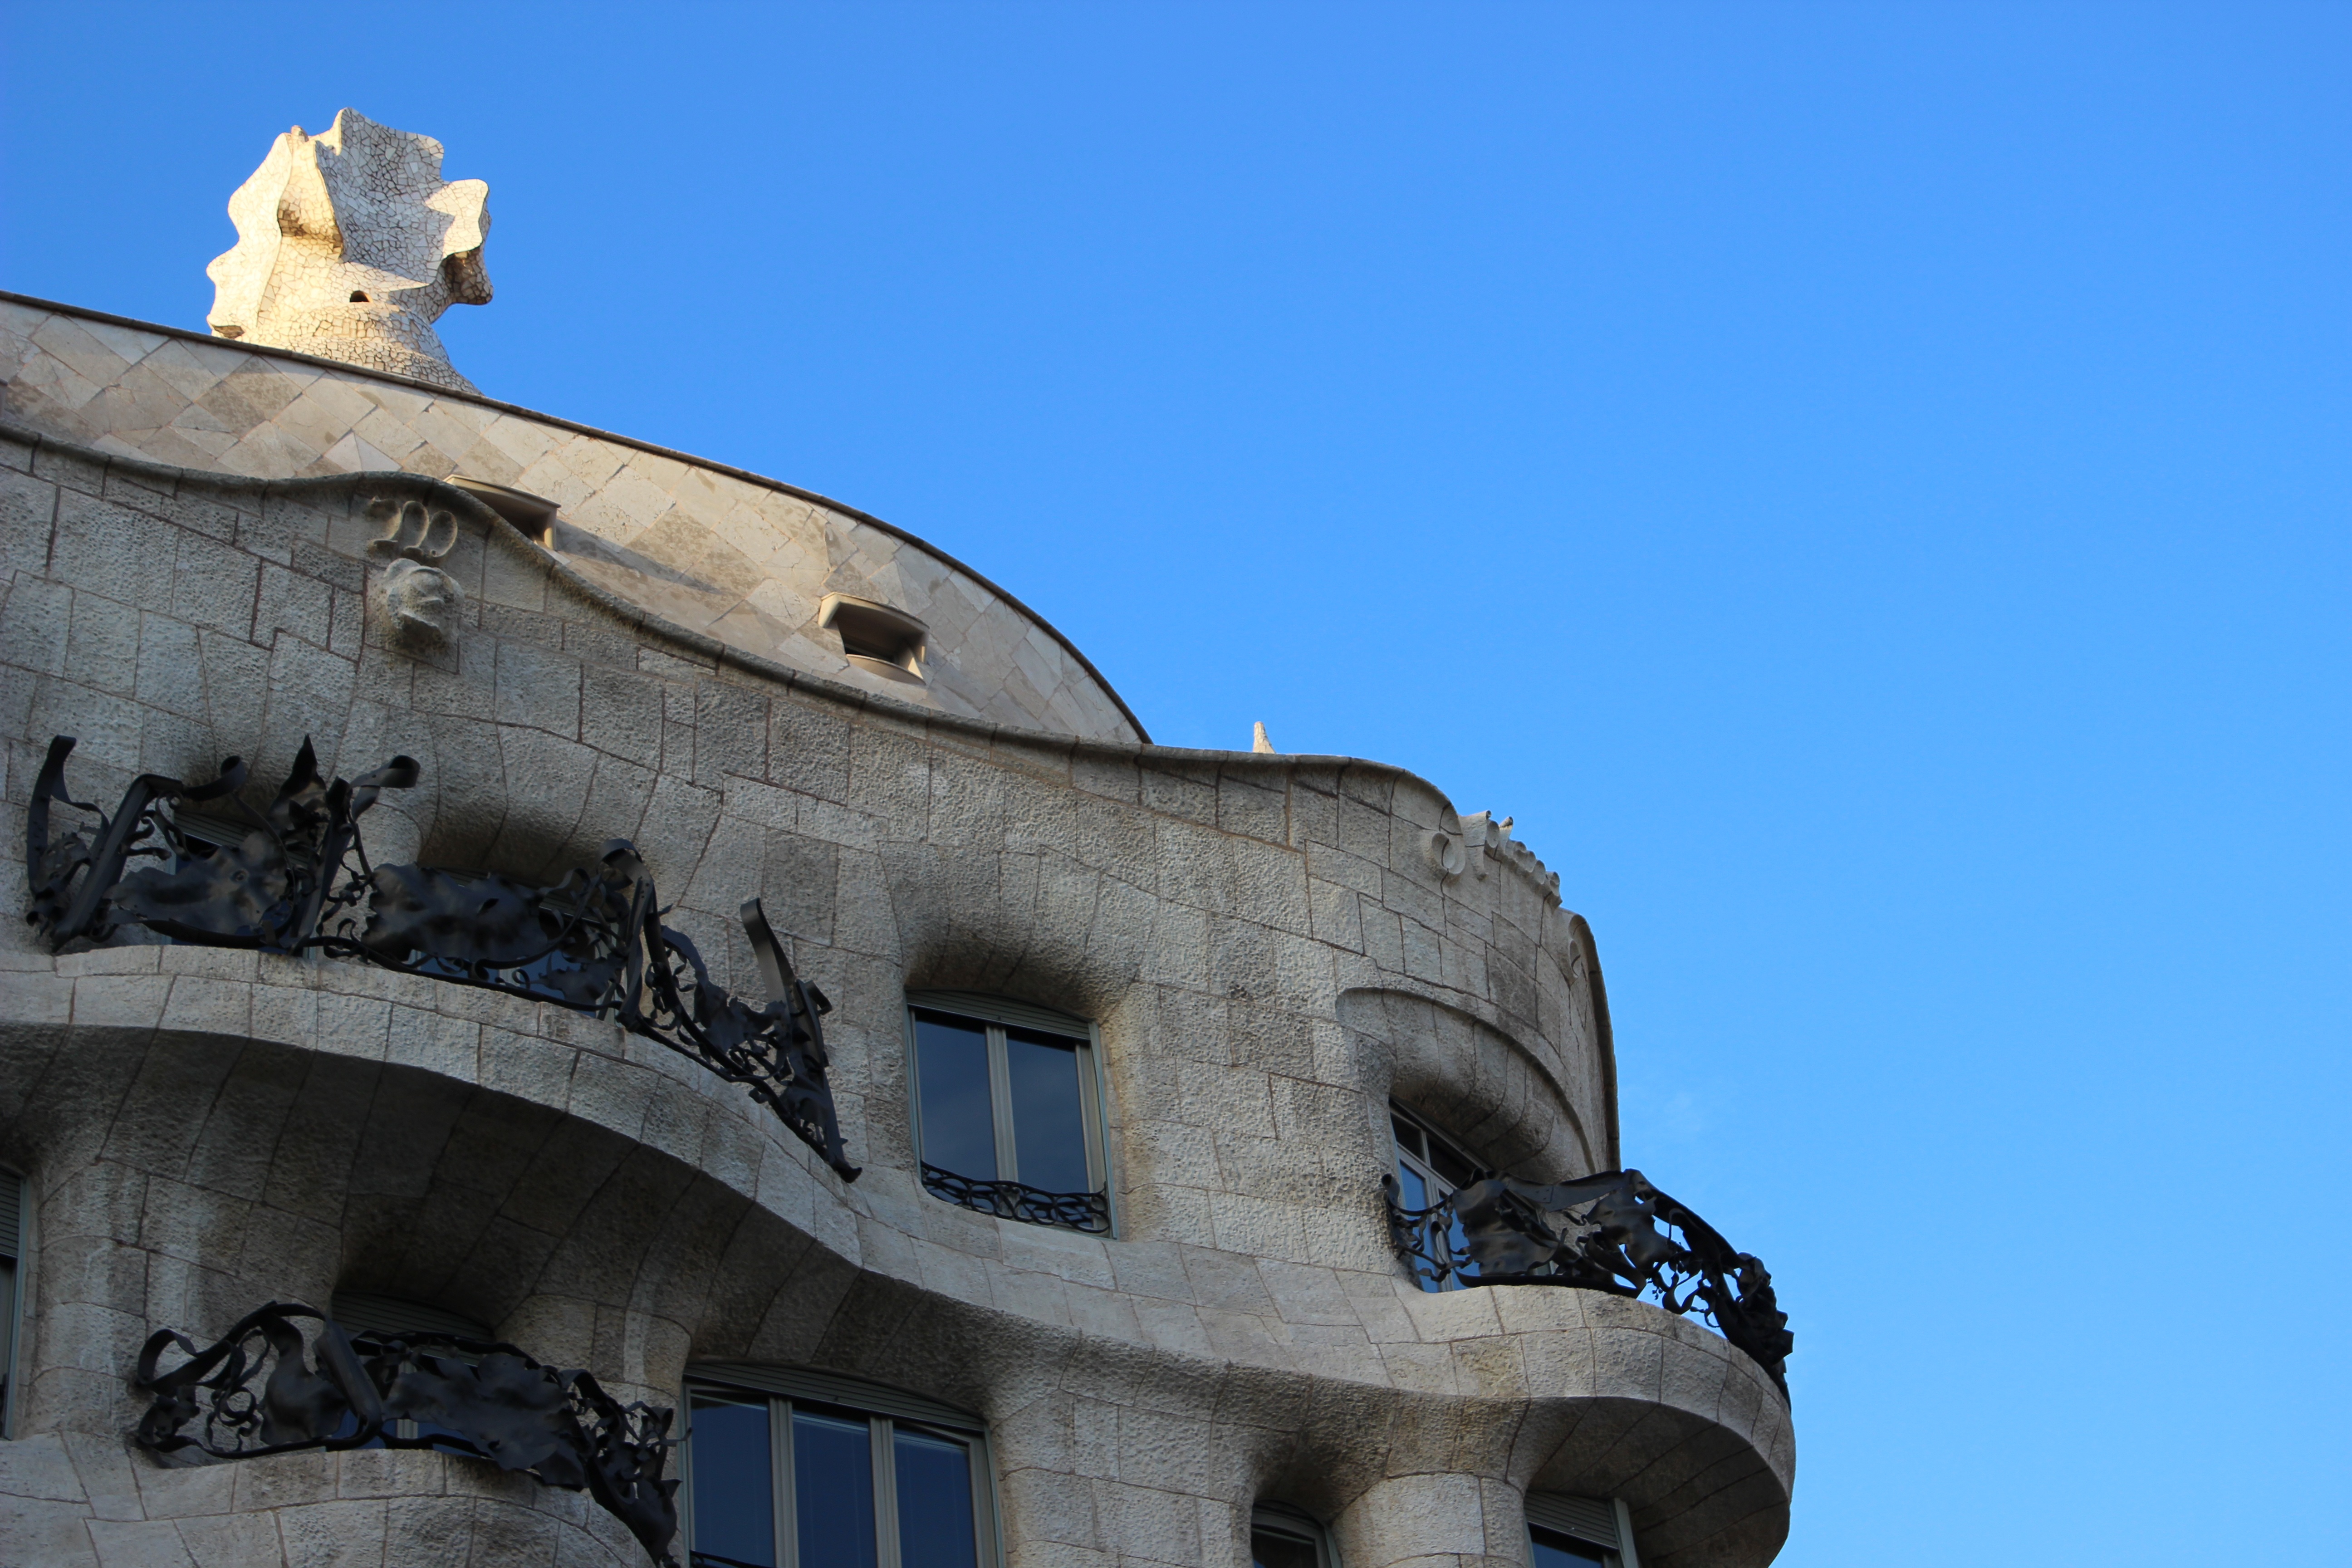
building, monument, statue, tower, castle, landmark, blue, sculpture, design, casa milla, gaudi barcelona house